Religion in Houston

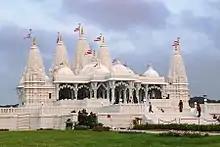
BAPS Shri Swaminarayan Mandir Houston in unincorporated Fort Bend County

The BAPS Shri Swaminarayan Mandir Houston, a Swaminarayan sect Hindu temple, is along Brand Lane in unincorporated Fort Bend County, near Stafford and Sugar Land. It consists of a , tall open-air temple and a surrounding deck. By July 2004, the cost to build the temple was $7 million at that time. The temple materials were carved out of Italian marble and Turkish limestone by 3,000 craftsmen in various parts of India. The pieces were shipped to Houston, and construction began in March 2002. 175 volunteers, including some individuals resident in India, came to the Houston area to help build the temple. Most of the labor was donated. Up until the opening, some finishing touches to the structure were made.